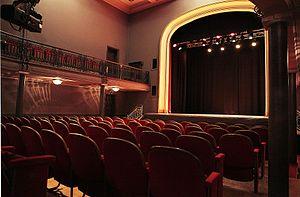
Vue intérieure de la salle
Le Petit Théâtre Mercelis est un théâtre situé à Ixelles. Il accueille artistes et public à mi-chemin entre l’avenue Louise et la place Fernand Cocq, aux numéros 13 et 15 de la rue Mercelis,